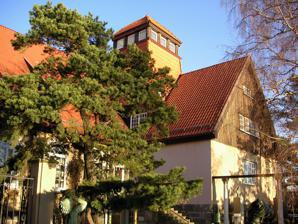
Building: Millesgården
Country: Sweden
Year built: 1936
Art museum, sculpture garden in Stockholm, Sweden Millesgården Millesgården Main Building Established 1936 Location Lidingö , Stockholm , Sweden Coordinates 59°21′32″N 18°07′17″E / 59.358889°N 18.121389°E / 59.358889; 18.121389 Type Art museum , sculpture garden Director Onita Wass Curator Tomas Järliden Website www.millesgarden.se Millesgården is an art museum and sculpture garden , located on the island of Lidingö in Stockholm , Sweden . It is located in the grounds of the former home of sculptor Carl Milles (1875–1955) and his wife, the artist Olga Milles (1874–1967). Millesgården consists of three main parts: the artists' former home, an art gallery, and a sculpture park . History In 1906, the artist couple Carl and Olga Milles bought a plot on Lidingö . The house was designed by architect Karl M. Bengtson (1878-1935) and inaugurated in 1908. Later renovations and extensions were done in collaboration with Milles's brother architect Evert Milles (1885-1960). They planned to build a home associated with art. At Millesgården the works are mainly by Carl Milles. At the entrance of the middle terrace is a sculpture garden and another sculpture workshop, Lilla Ateljén. This was the primary residence of Carl and Olga Milles until 1931. In 1936, Millesgården was transformed into a foundation which was handed over as a gift to the Swedish people. The Woodland Chapel was added in the late 1940s and is the site of burial for Carl and Olga Milles. In the early 1950s, Anne's House was built after drawings by Evert Milles. The house was planned for Milles's secretary, Anne Hedmark (1899–1993), who in 1950 took up the post of Millesgarden's hostess and curator. She lived there until 1986. The newest building on Millesgården is Millesgården Art Hall, which is located along one side of the lower terrace. The Millesgården Art Hall was designed by architect Johan Celsing and was inaugurated in October 1999. Millesgården in popular culture Millesgården is the setting of the opening scene of Poul Anderson 's 1970 science fiction novel Tau Zero , and several of the sculpture garden's works are described. Gallery Europa and the Bull Angels playing music Indian with canoe Man and Pegasus God's Hand Skridskoprinsessan Alg Folkungabrunnen Buildings at Millesgården Woodland chapel Anne's House Millesgården Art Hall Interior Carl Milles' studio Milles antique collection Interior Living room in Anne's House See also List of museums in Stockholm List of single-artist museums References